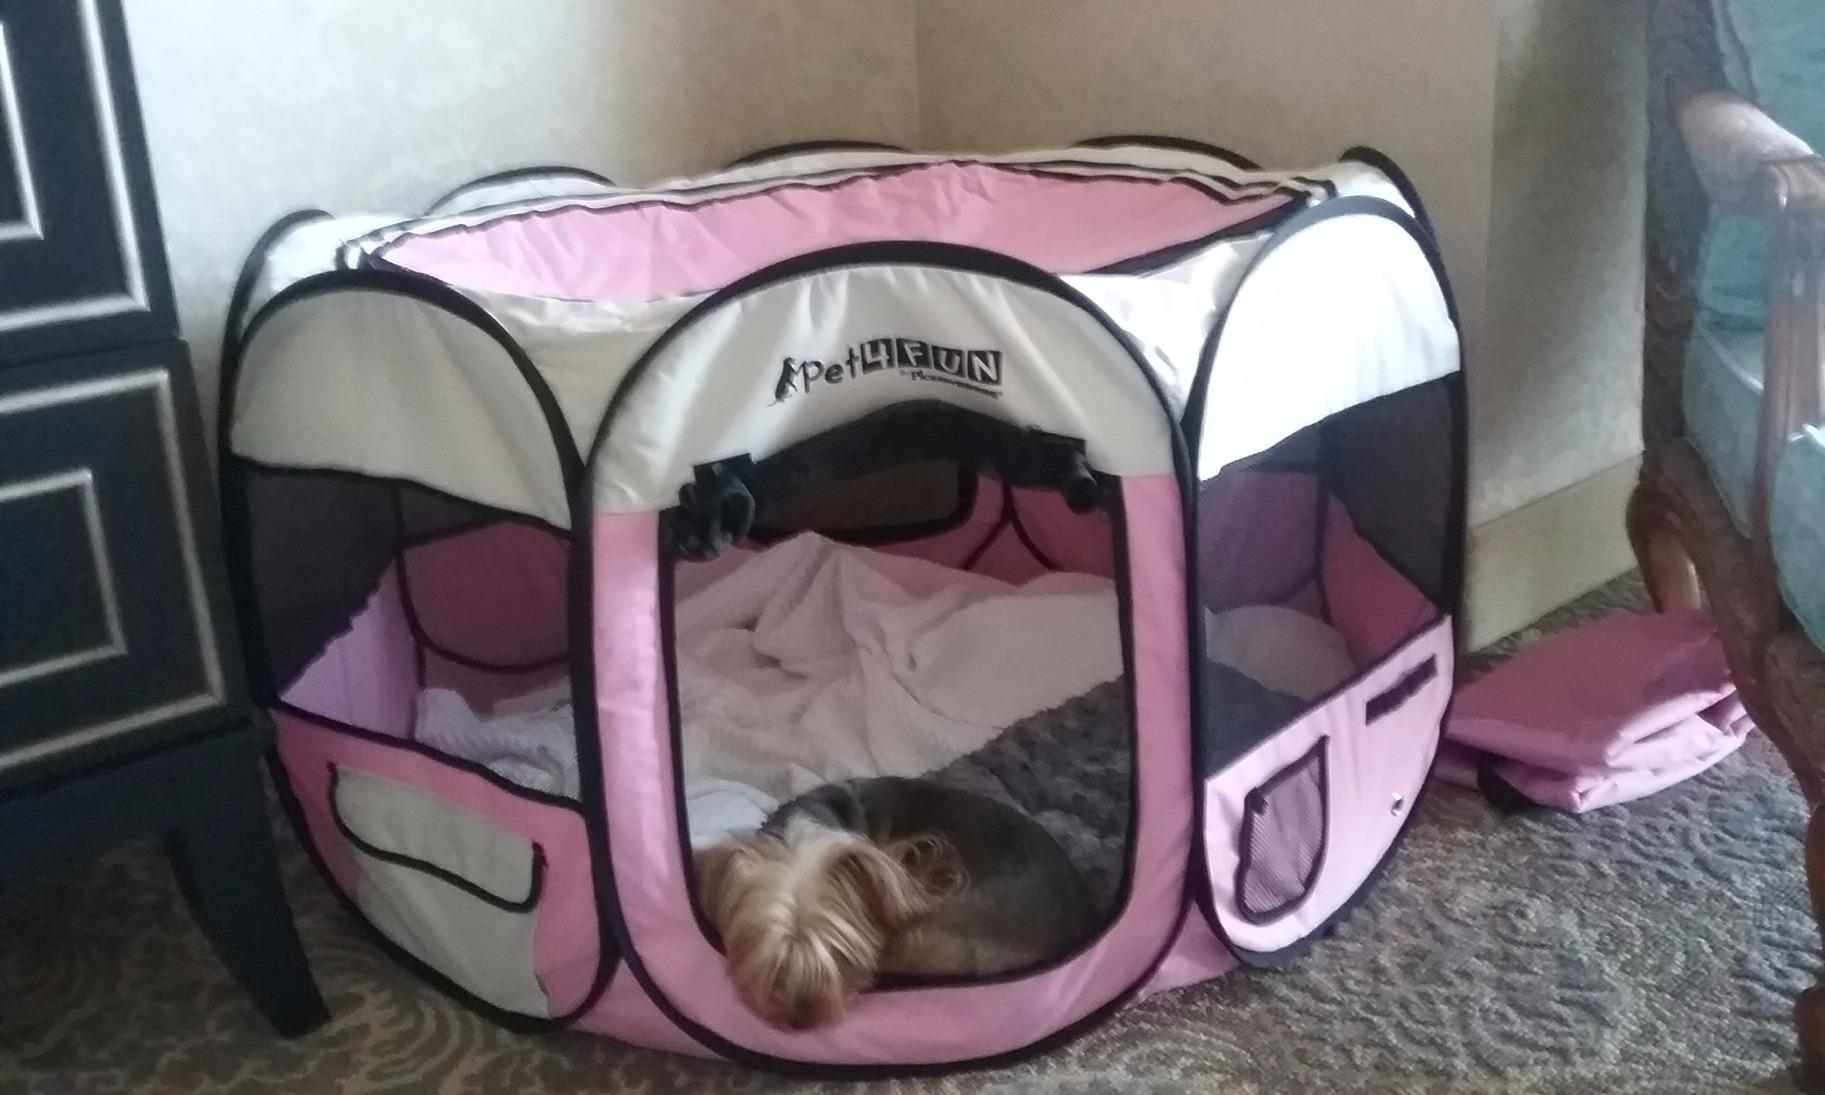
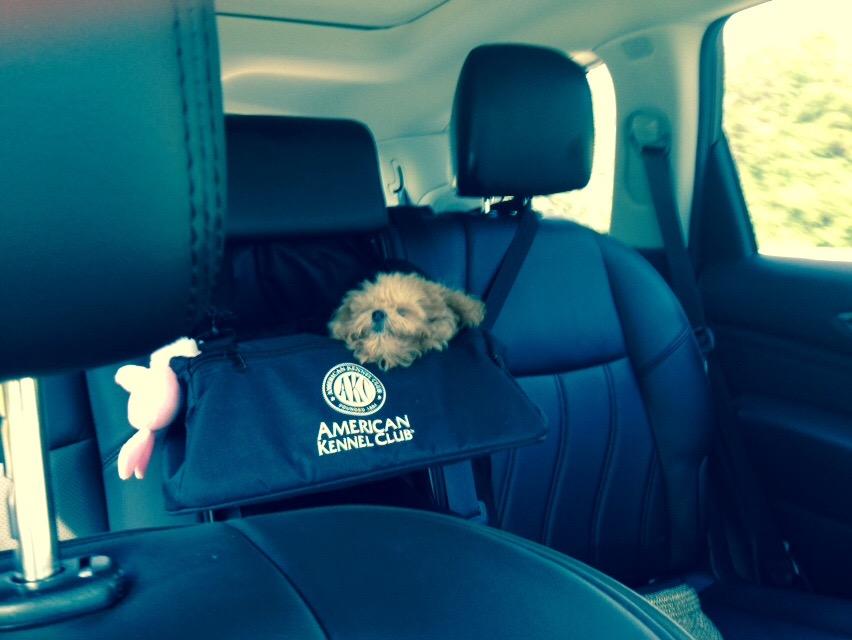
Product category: items_kennel
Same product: no